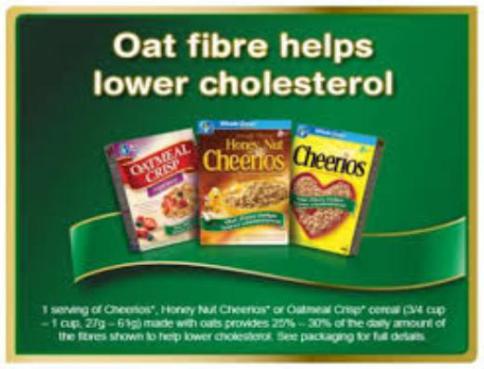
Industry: Food